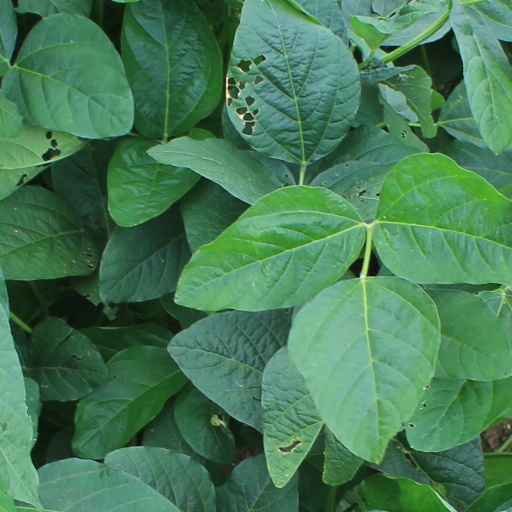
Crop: soybean